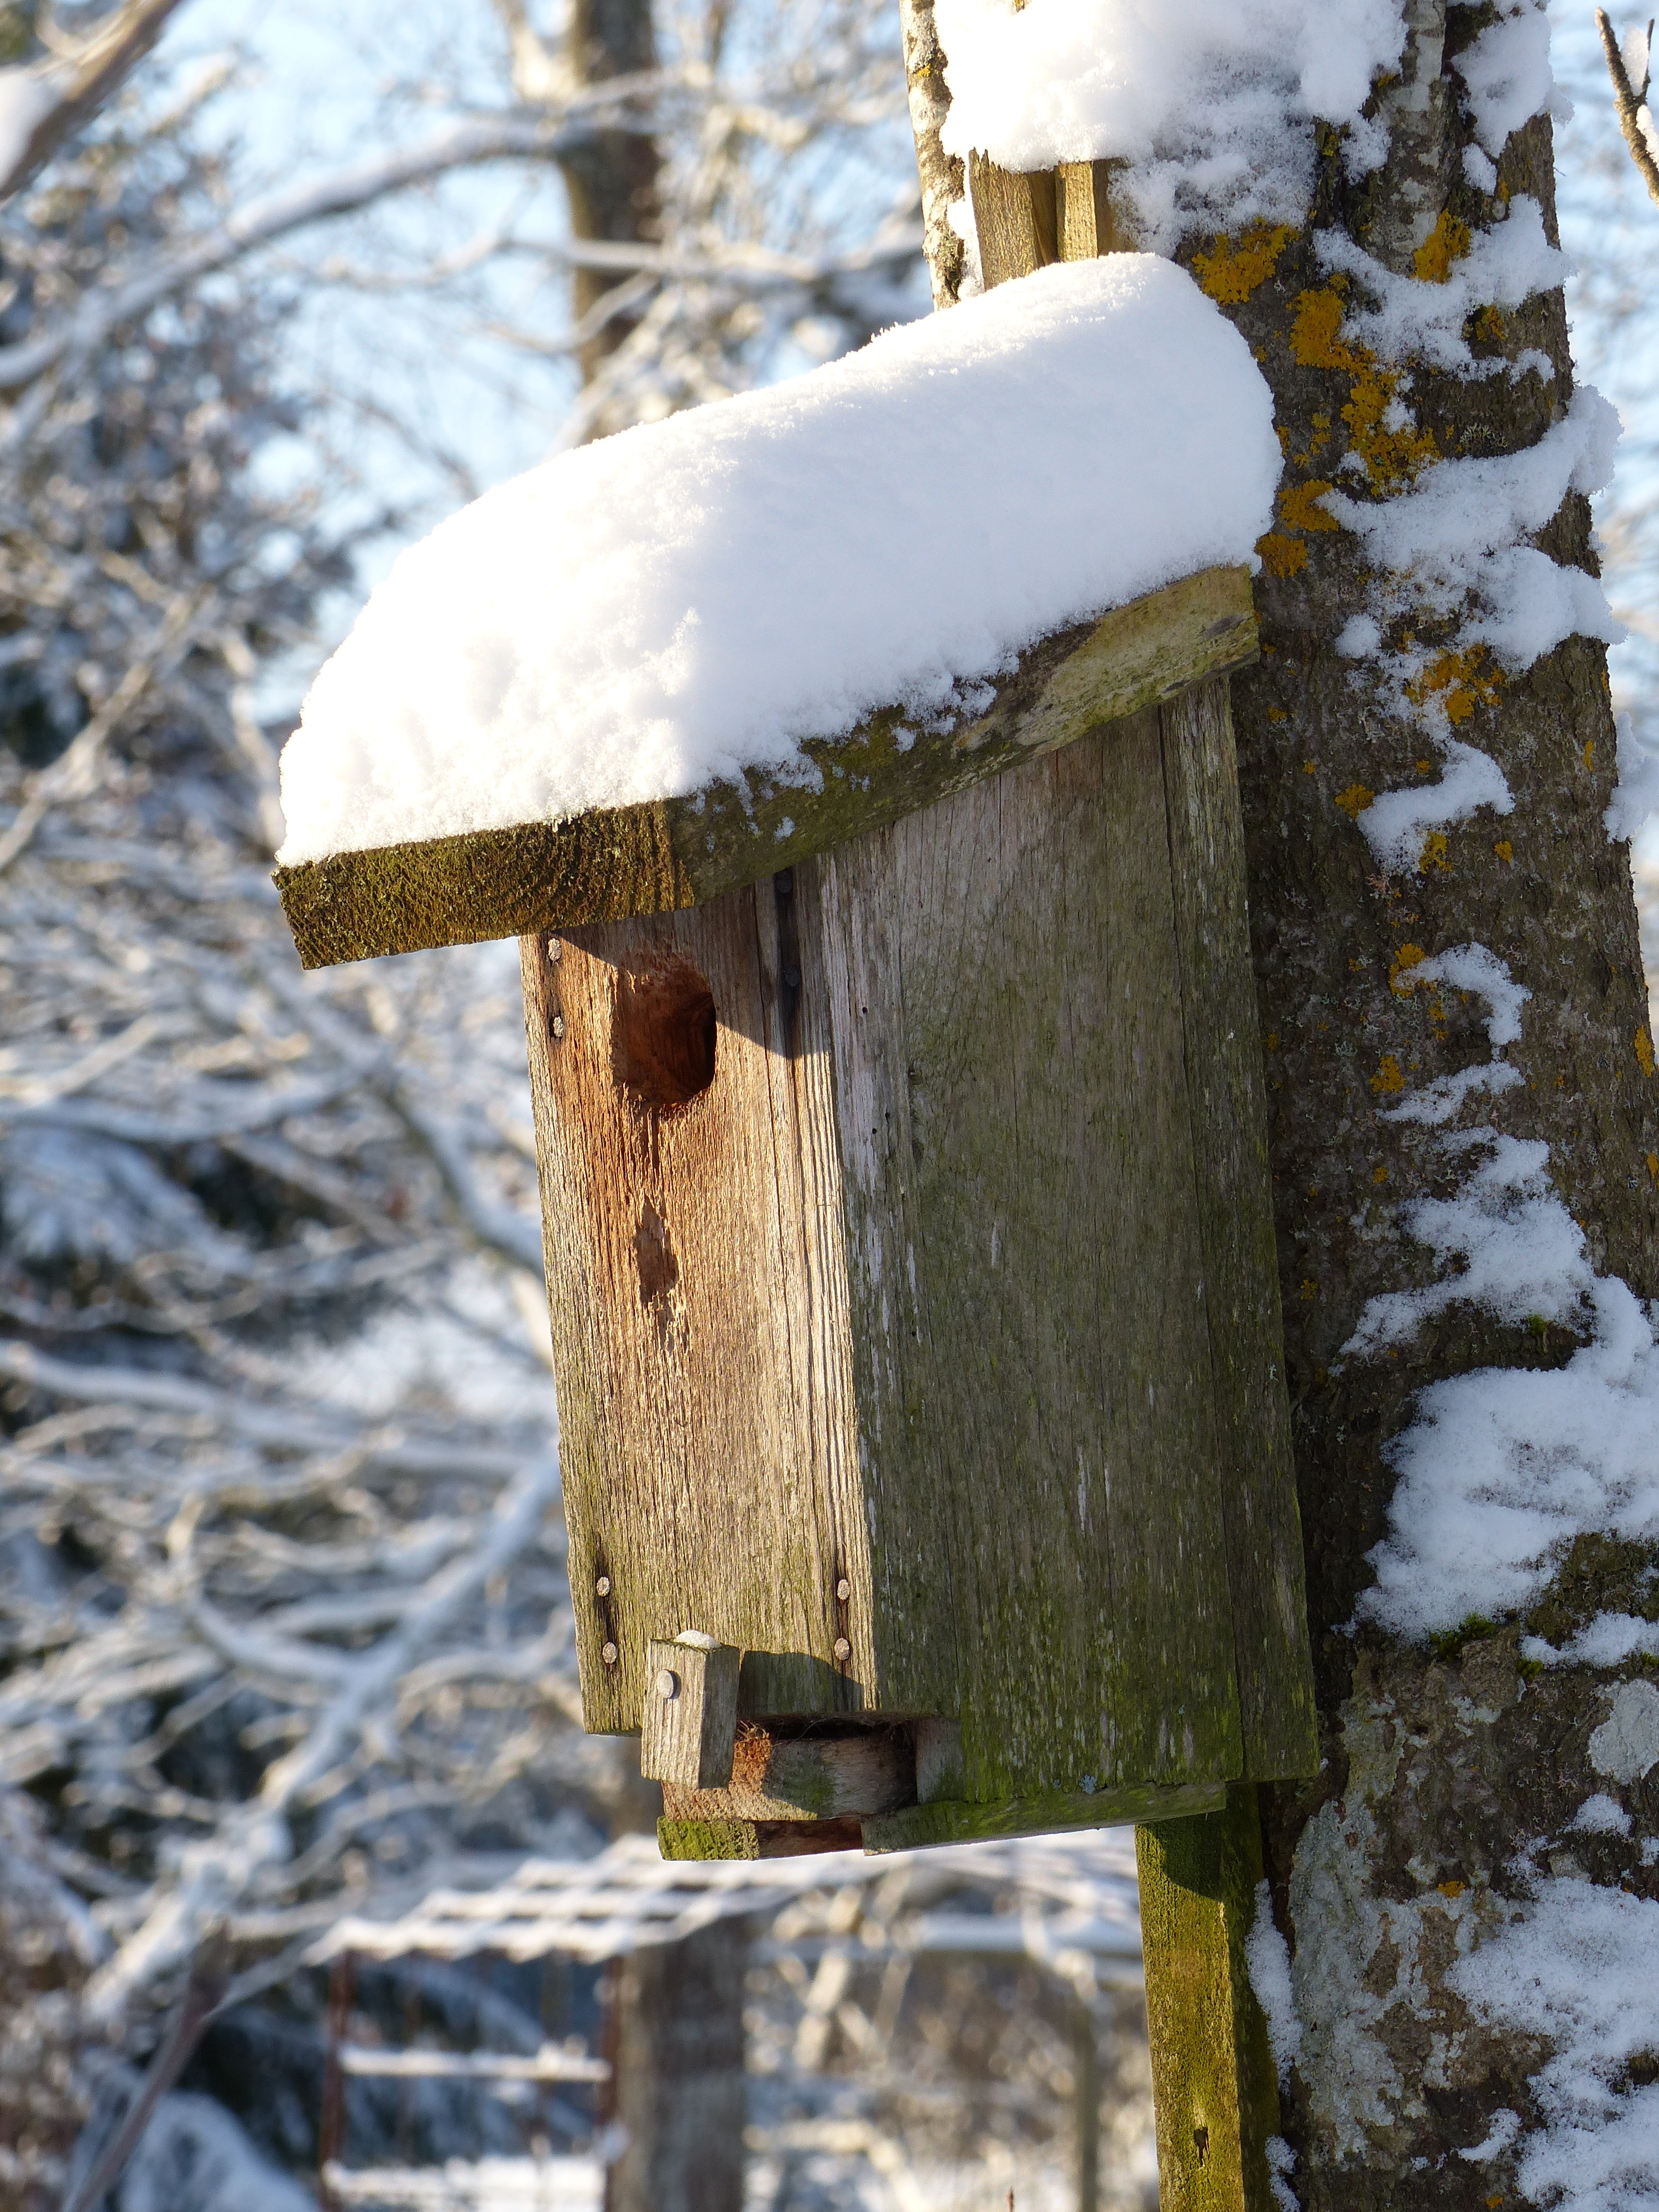
tree, nature, forest, snow, winter, sky, wood, weather, season, tribe, birdhouse, woody plant